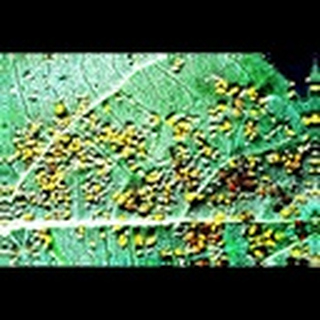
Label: cotton_aphids